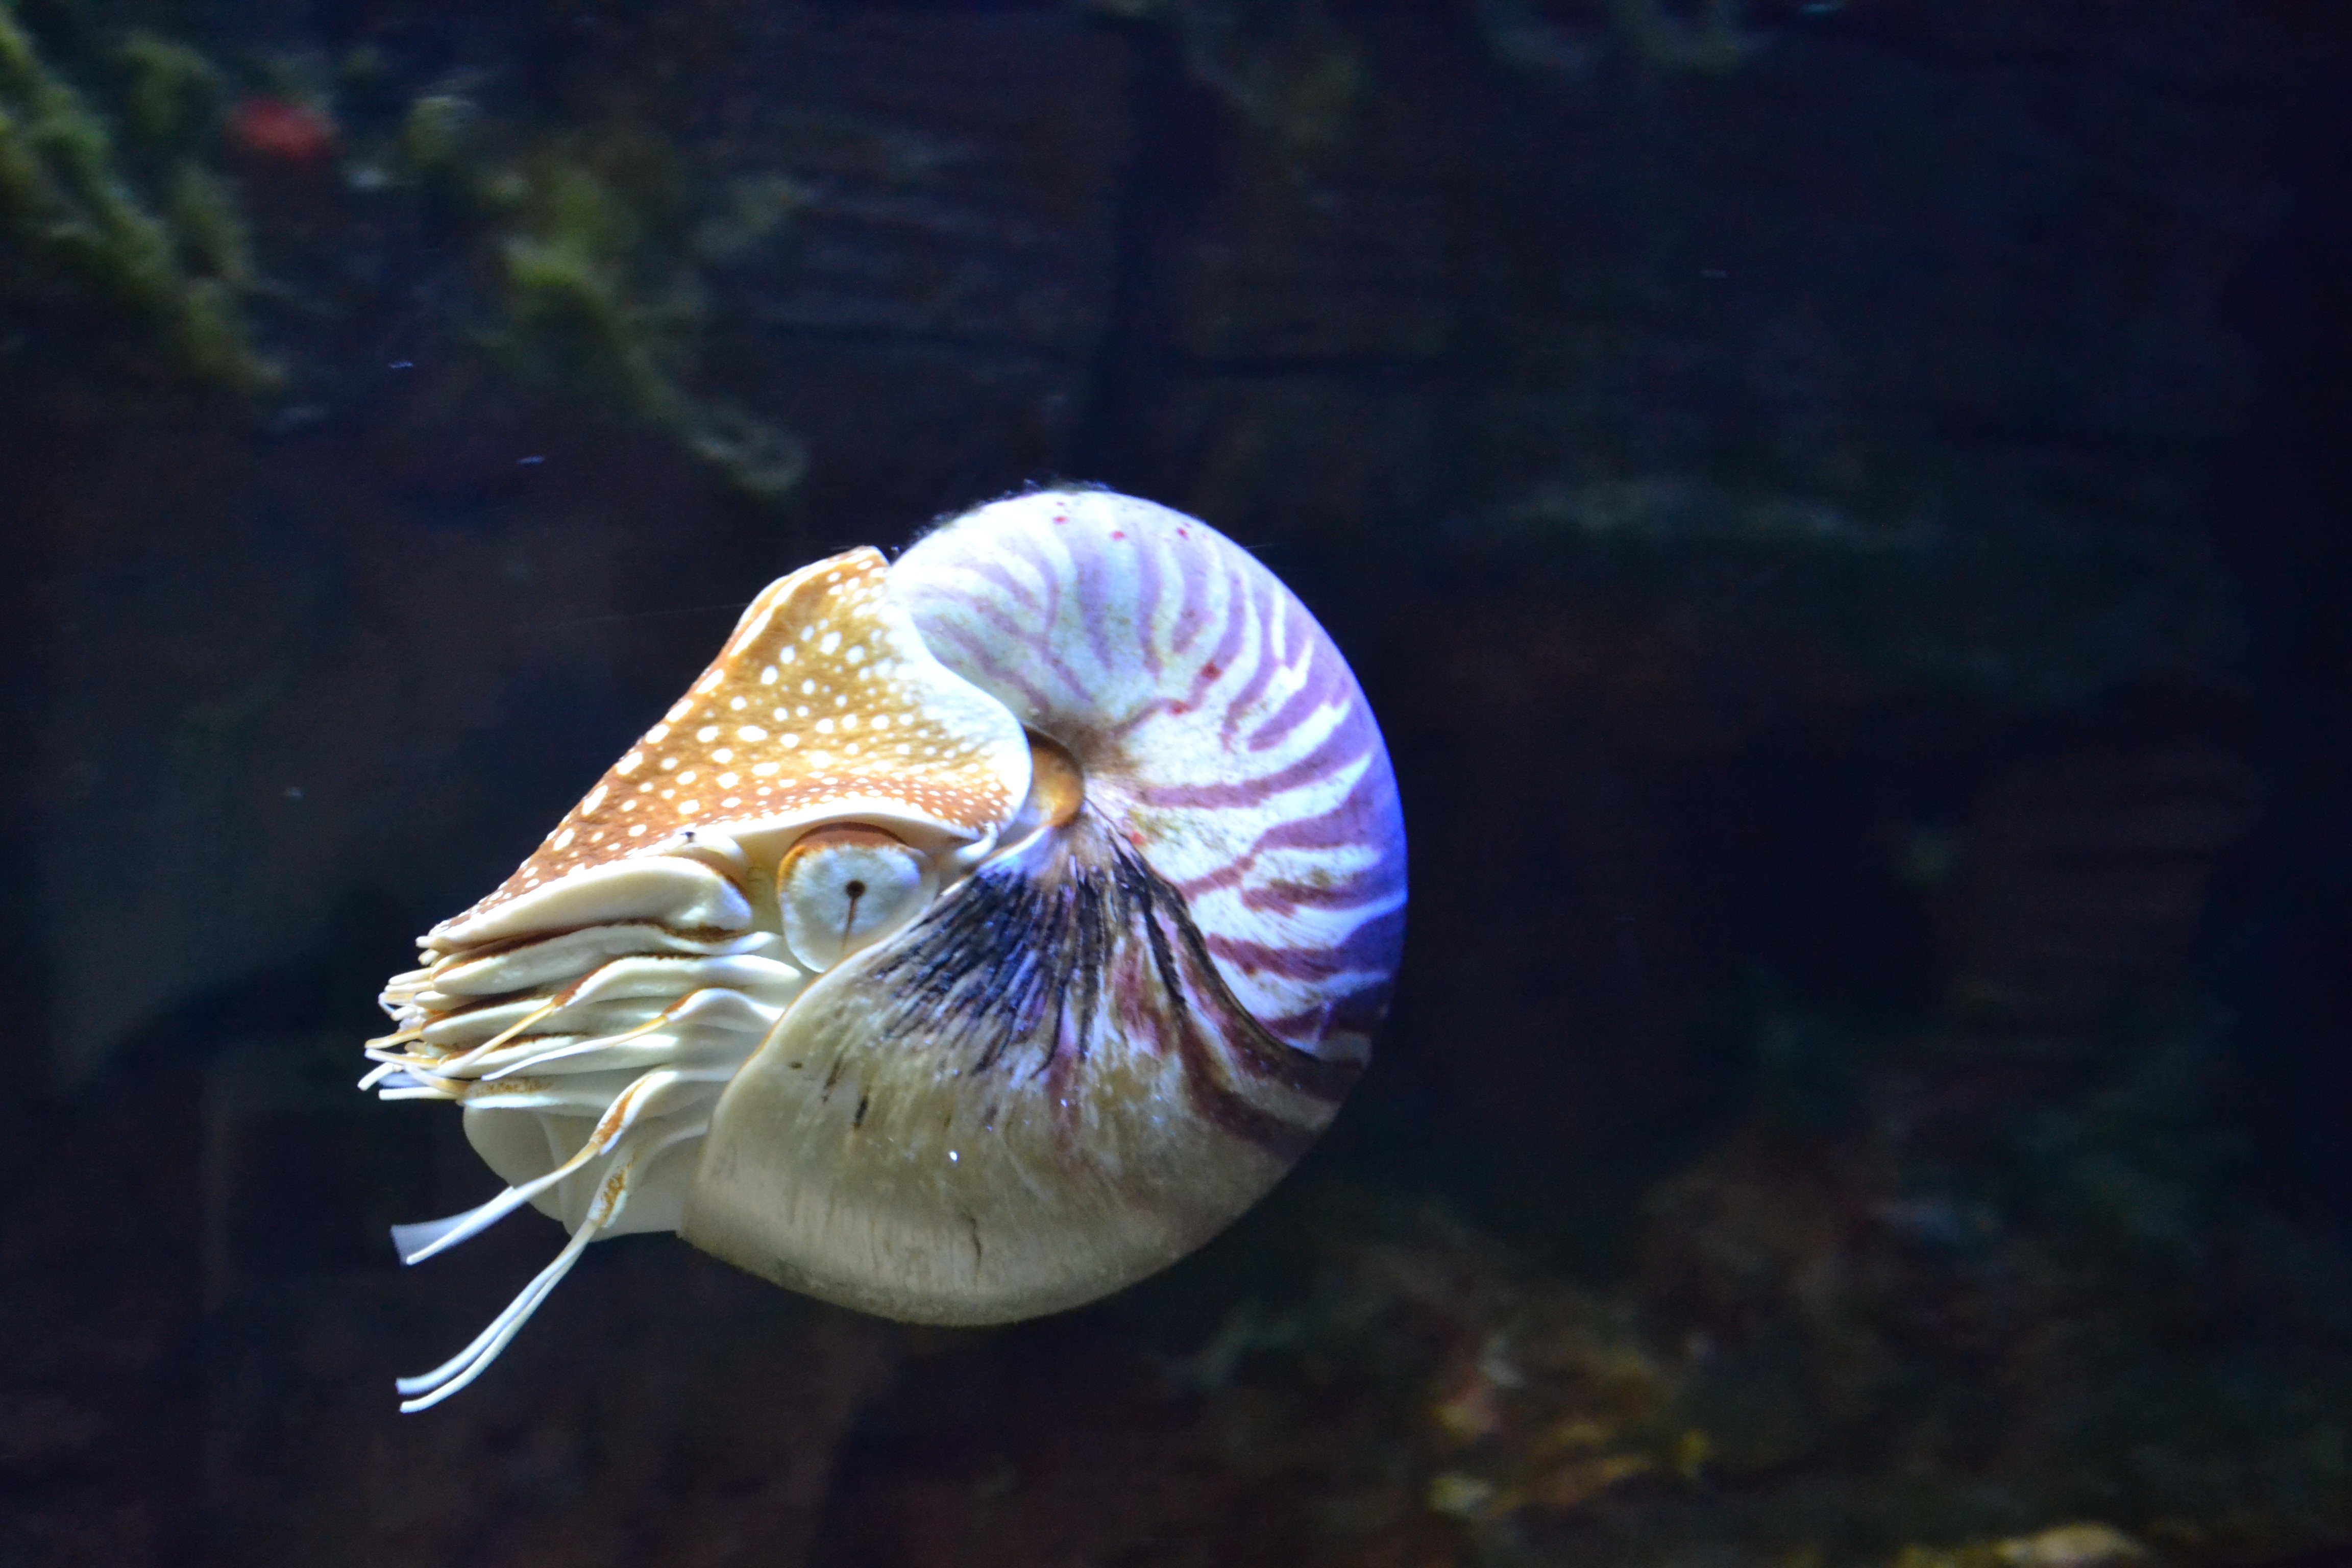
water, animal, underwater, biology, aquatic, fish, fauna, invertebrate, reef, aquarium, macro photography, organism, marine biology, marine invertebrates, deep sea fish, pomacanthidae